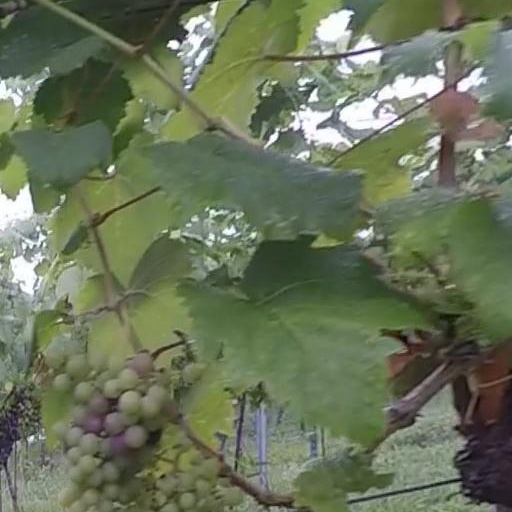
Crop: grape